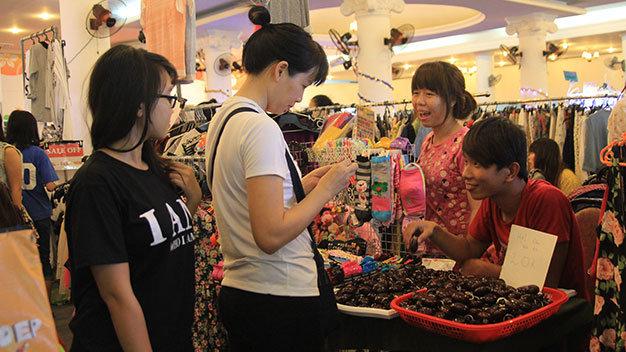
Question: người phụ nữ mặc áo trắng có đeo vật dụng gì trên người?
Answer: cô ấy đeo túi xách